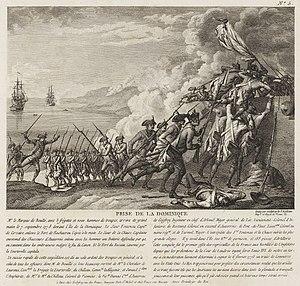
Prise de l'Ile de la Dominique en 1778 par les troupes du marquis de Bouillé. Gravure publiée à Paris en 1784.
L'histoire de la marine française de 1715 à 1789 confirme que la Marine française est désormais une force permanente après le difficile enracinement du XVIIᵉ siècle. Réduite à peu de chose en 1715, la Marine royale se reconstruit lentement dans les années 1720-1740 et se montre même très innovante pour tenter de compenser la supériorité de la Royal Navy issue des dernières guerres louis-quatorziennes. Louis XV, qui reprend la politique de paix avec l’Angleterre héritée de la période de la Régence, n’accorde pas à sa flotte la totalité des crédits que lui demandent régulièrement ses ministres ce qui fait plafonner le nombre de vaisseaux, maintient un déficit en frégates et limite souvent à peu de chose l’entraînement à la mer.
Le peuple autochtone de l'île de la Dominique était les Arawaks, qui furent chassés ou exterminés par les indiens Caraïbes au cours du XIVᵉ siècle. Le premier Européen à débarquer sur l'ile de la Dominique fut Christophe Colomb en novembre 1493.
L'invasion de la Dominique en 1778 est une invasion française réussie de l'île de la Dominique dans les Antilles, pendant la Guerre d'indépendance des États-Unis. Le 6 septembre, une flotte française, sous le commandement du marquis de Bouillé, débarque des troupes dans l'île. Le détachement britannique se rend le même jour sans tirer un coup de feu. La prise de la Dominique par la marine française a incité les Anglais à renforcer leur flotte nord-américaine. Ils ont alors saisi l'île de Sainte-Lucie en novembre, Savannah et la Géorgie en décembre.